Serhiivka missile strike

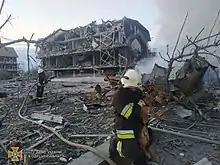
Russian destruction of another Ukrainian recreational center in same district on May 9, 2022

According to preliminary information, three Tu-22M3 aircraft of the Russian Air Force flew from Volgograd Oblast to Crimea, and after fired three Kh-22s, supersonic anti-ship missiles designed for use against aircraft carriers, in the direction of the Bilhorod-Dnistrovskyi district to the resort Serhiivka village.